Battle of Velestino

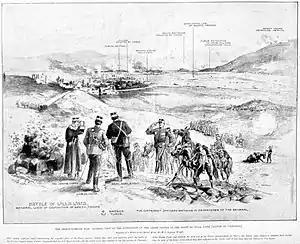
View of the battle from the Greek command post on the hills south of Velestino

On 26 April, a "Mixed Brigade" was established to occupy the Velestino position. It was formed around the 3rd Brigade (7th and 8th Infantry Regiments) commanded by Colonel Konstantinos Smolenskis, with the addition of the 6th Evzone Battalion, a mountain artillery battalion, an engineer company from the 2nd Engineer Battalion, and a cavalry company. Two days later, a field artillery battery from the 2nd Artillery Regiment was added to it. Due to shortage of rail carriages, most of this force moved from Farsala to Velestino on foot. Only the Evzone Battalion, an engineer company, and an infantry company of the 7th Regiment's III Battalion (III/7) were sent by rail, arriving at Velestino at 11:00 on 27 April. There they established a defensive position around the Velestino railway station, and deployed a company to cover the eaves of the forest to the east, near the fork of railway line from Larissa to Volos and Farsala. The artillery and cavalry arrived next, around 15:00, with the rest of the troops following behind on foot. Only towards the end of the day were trains found to carry the 8th Regiment's III Battalion (III/8), an infantry company, and Colonel Smolenskis himself to the area.